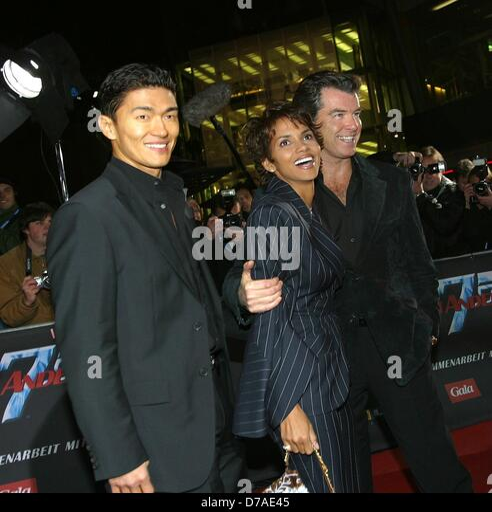
martial artist , actor and environmentalist at the premiere of the new film